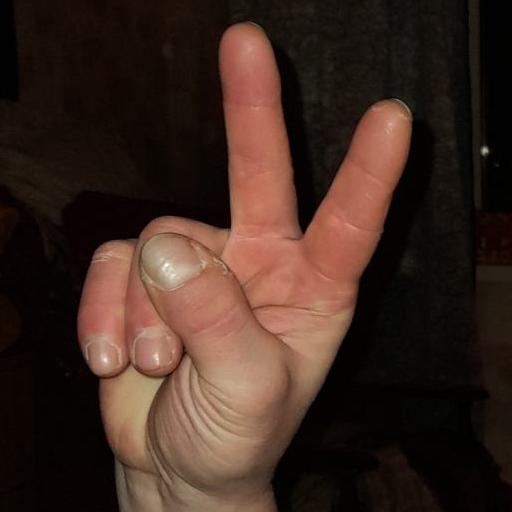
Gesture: peace